Donatello

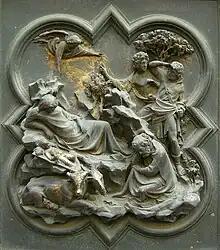
Ghiberti and workshop, the "Nativity" relief of the north doors for the Florence Baptistery from probably before 1407

Donatello certainly made drawings, probably especially for reliefs. In the case of his stained glass designs and perhaps other works these were his whole contribution. Vasari claimed to have several in his collection, which he praised highly: "I have both nude and draped figures, various animals which astound anyone who sees them, and other beautiful things..". But very few, if any, surviving drawings are now accepted as probably by his own hand, and these are strong and lively sketches with figures, such as the three in its collections that the French government still attributes to Donatello himself.